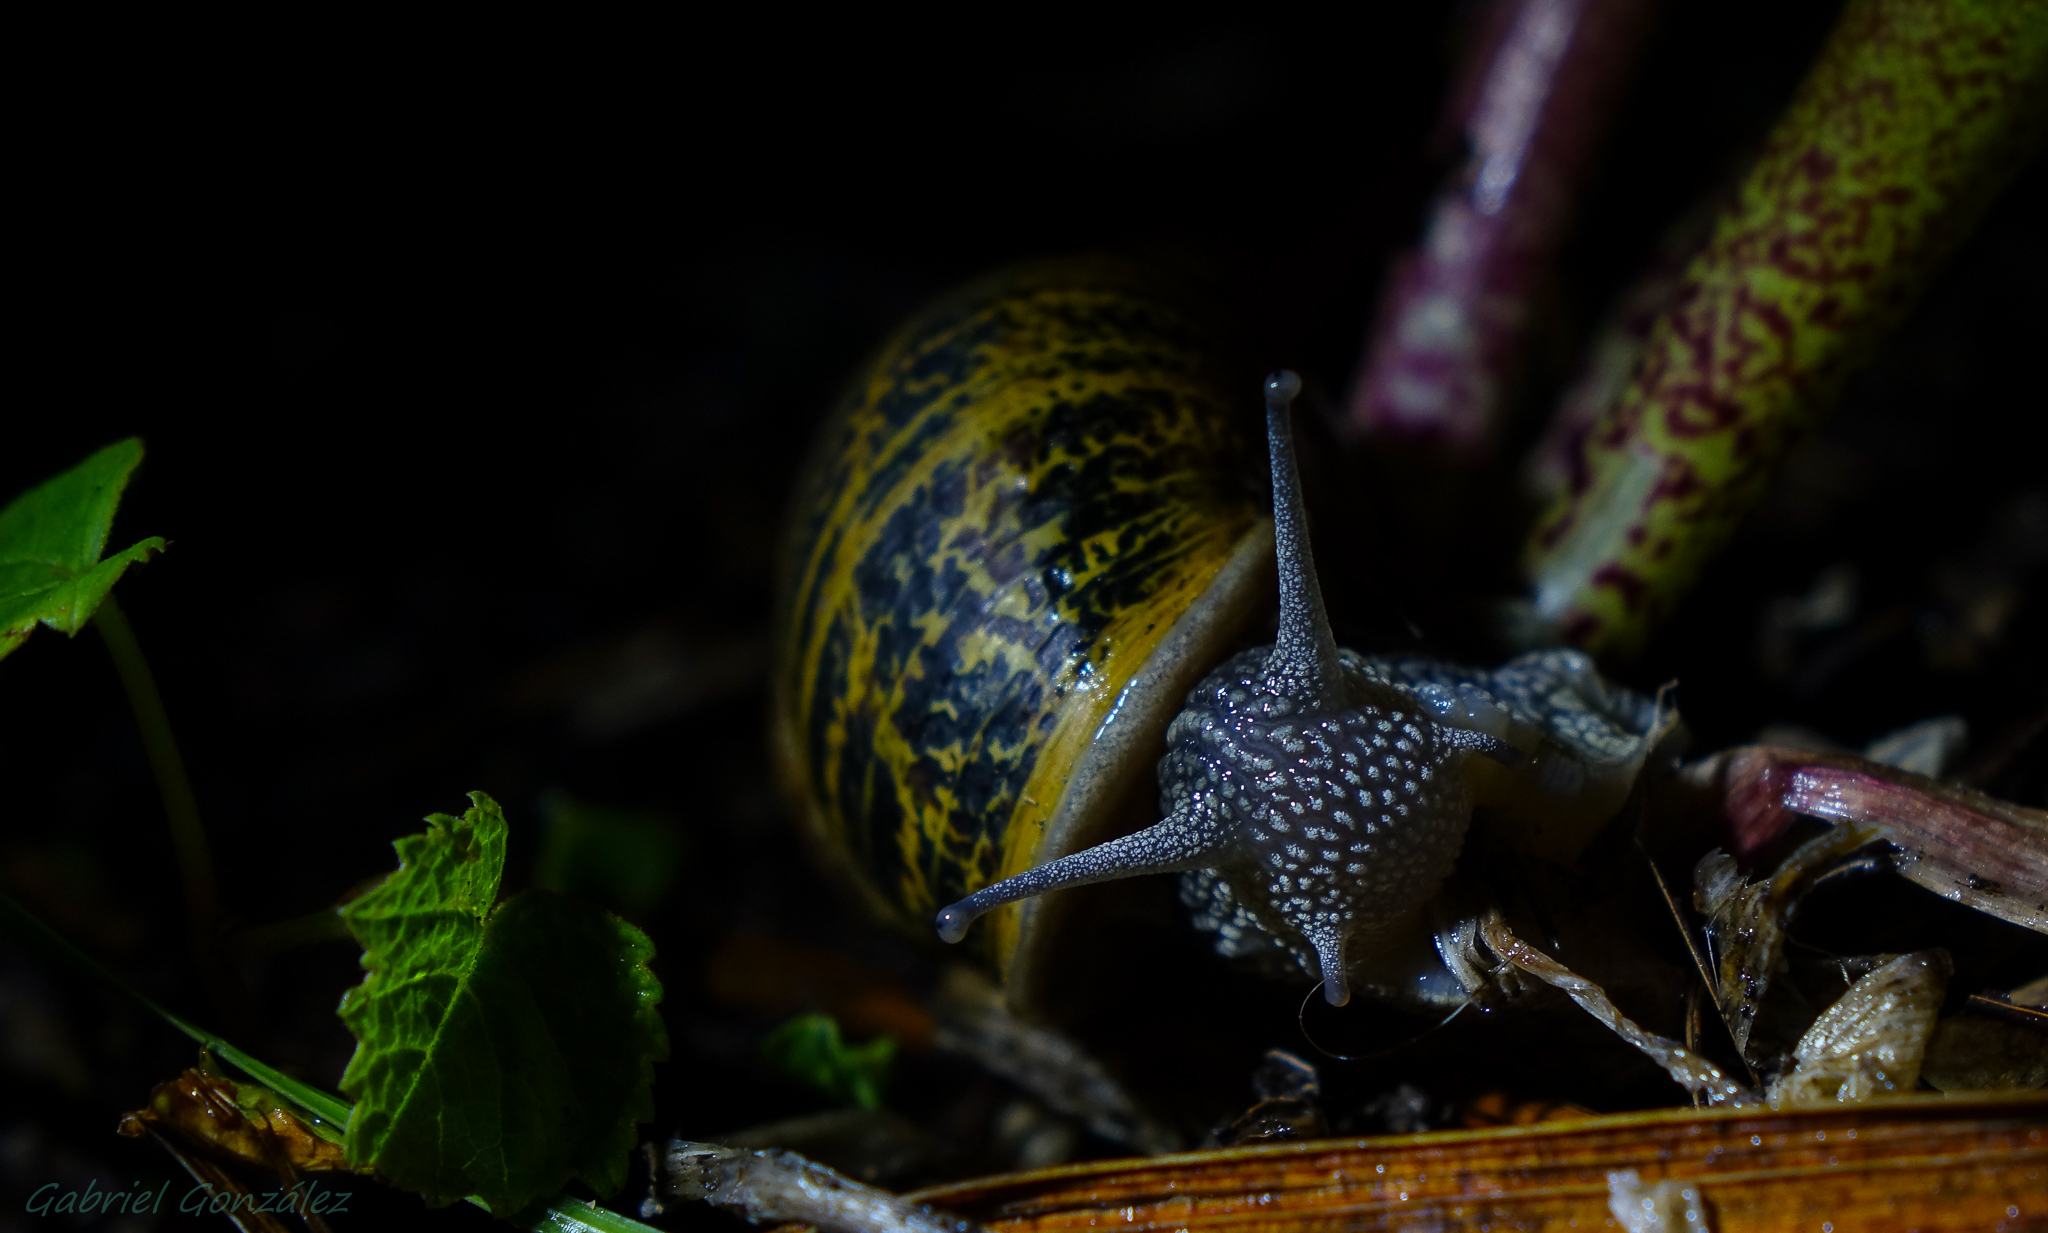
nature, leaf, flower, wildlife, green, macro, flora, fauna, invertebrate, close up, snail, aquarium, animals, naturaleza, caracol, ggl1, gaby1, xovesphoto, animales, sonyrx10, rx10, gphoto, gabrielcorua, xelodegalicia, macro photography, marine biology, snails and slugs